Berezan' Runestone

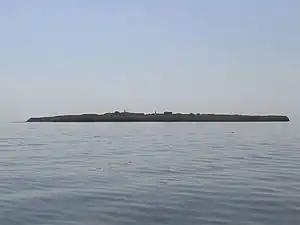
The island.

Berezan' is located in the Black Sea not far from the mouth of the Dnieper River. Its bays gave shelter to the Scandinavian ships that passed it on the trade route from the Varangians to the Greeks. Sven B.F. Jansson, later Sweden's National Antiquarian, writes on its importance: